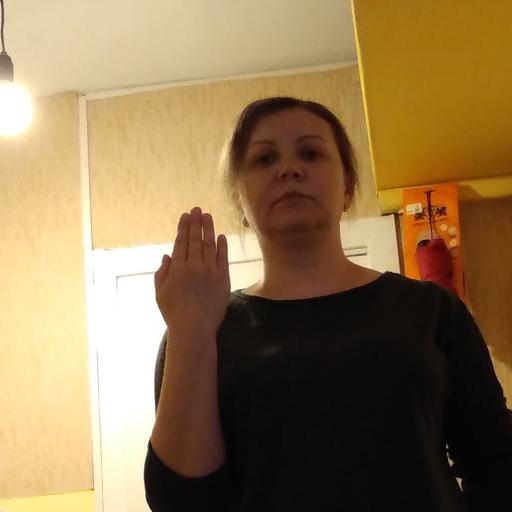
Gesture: stop_inverted